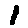
Label: 1